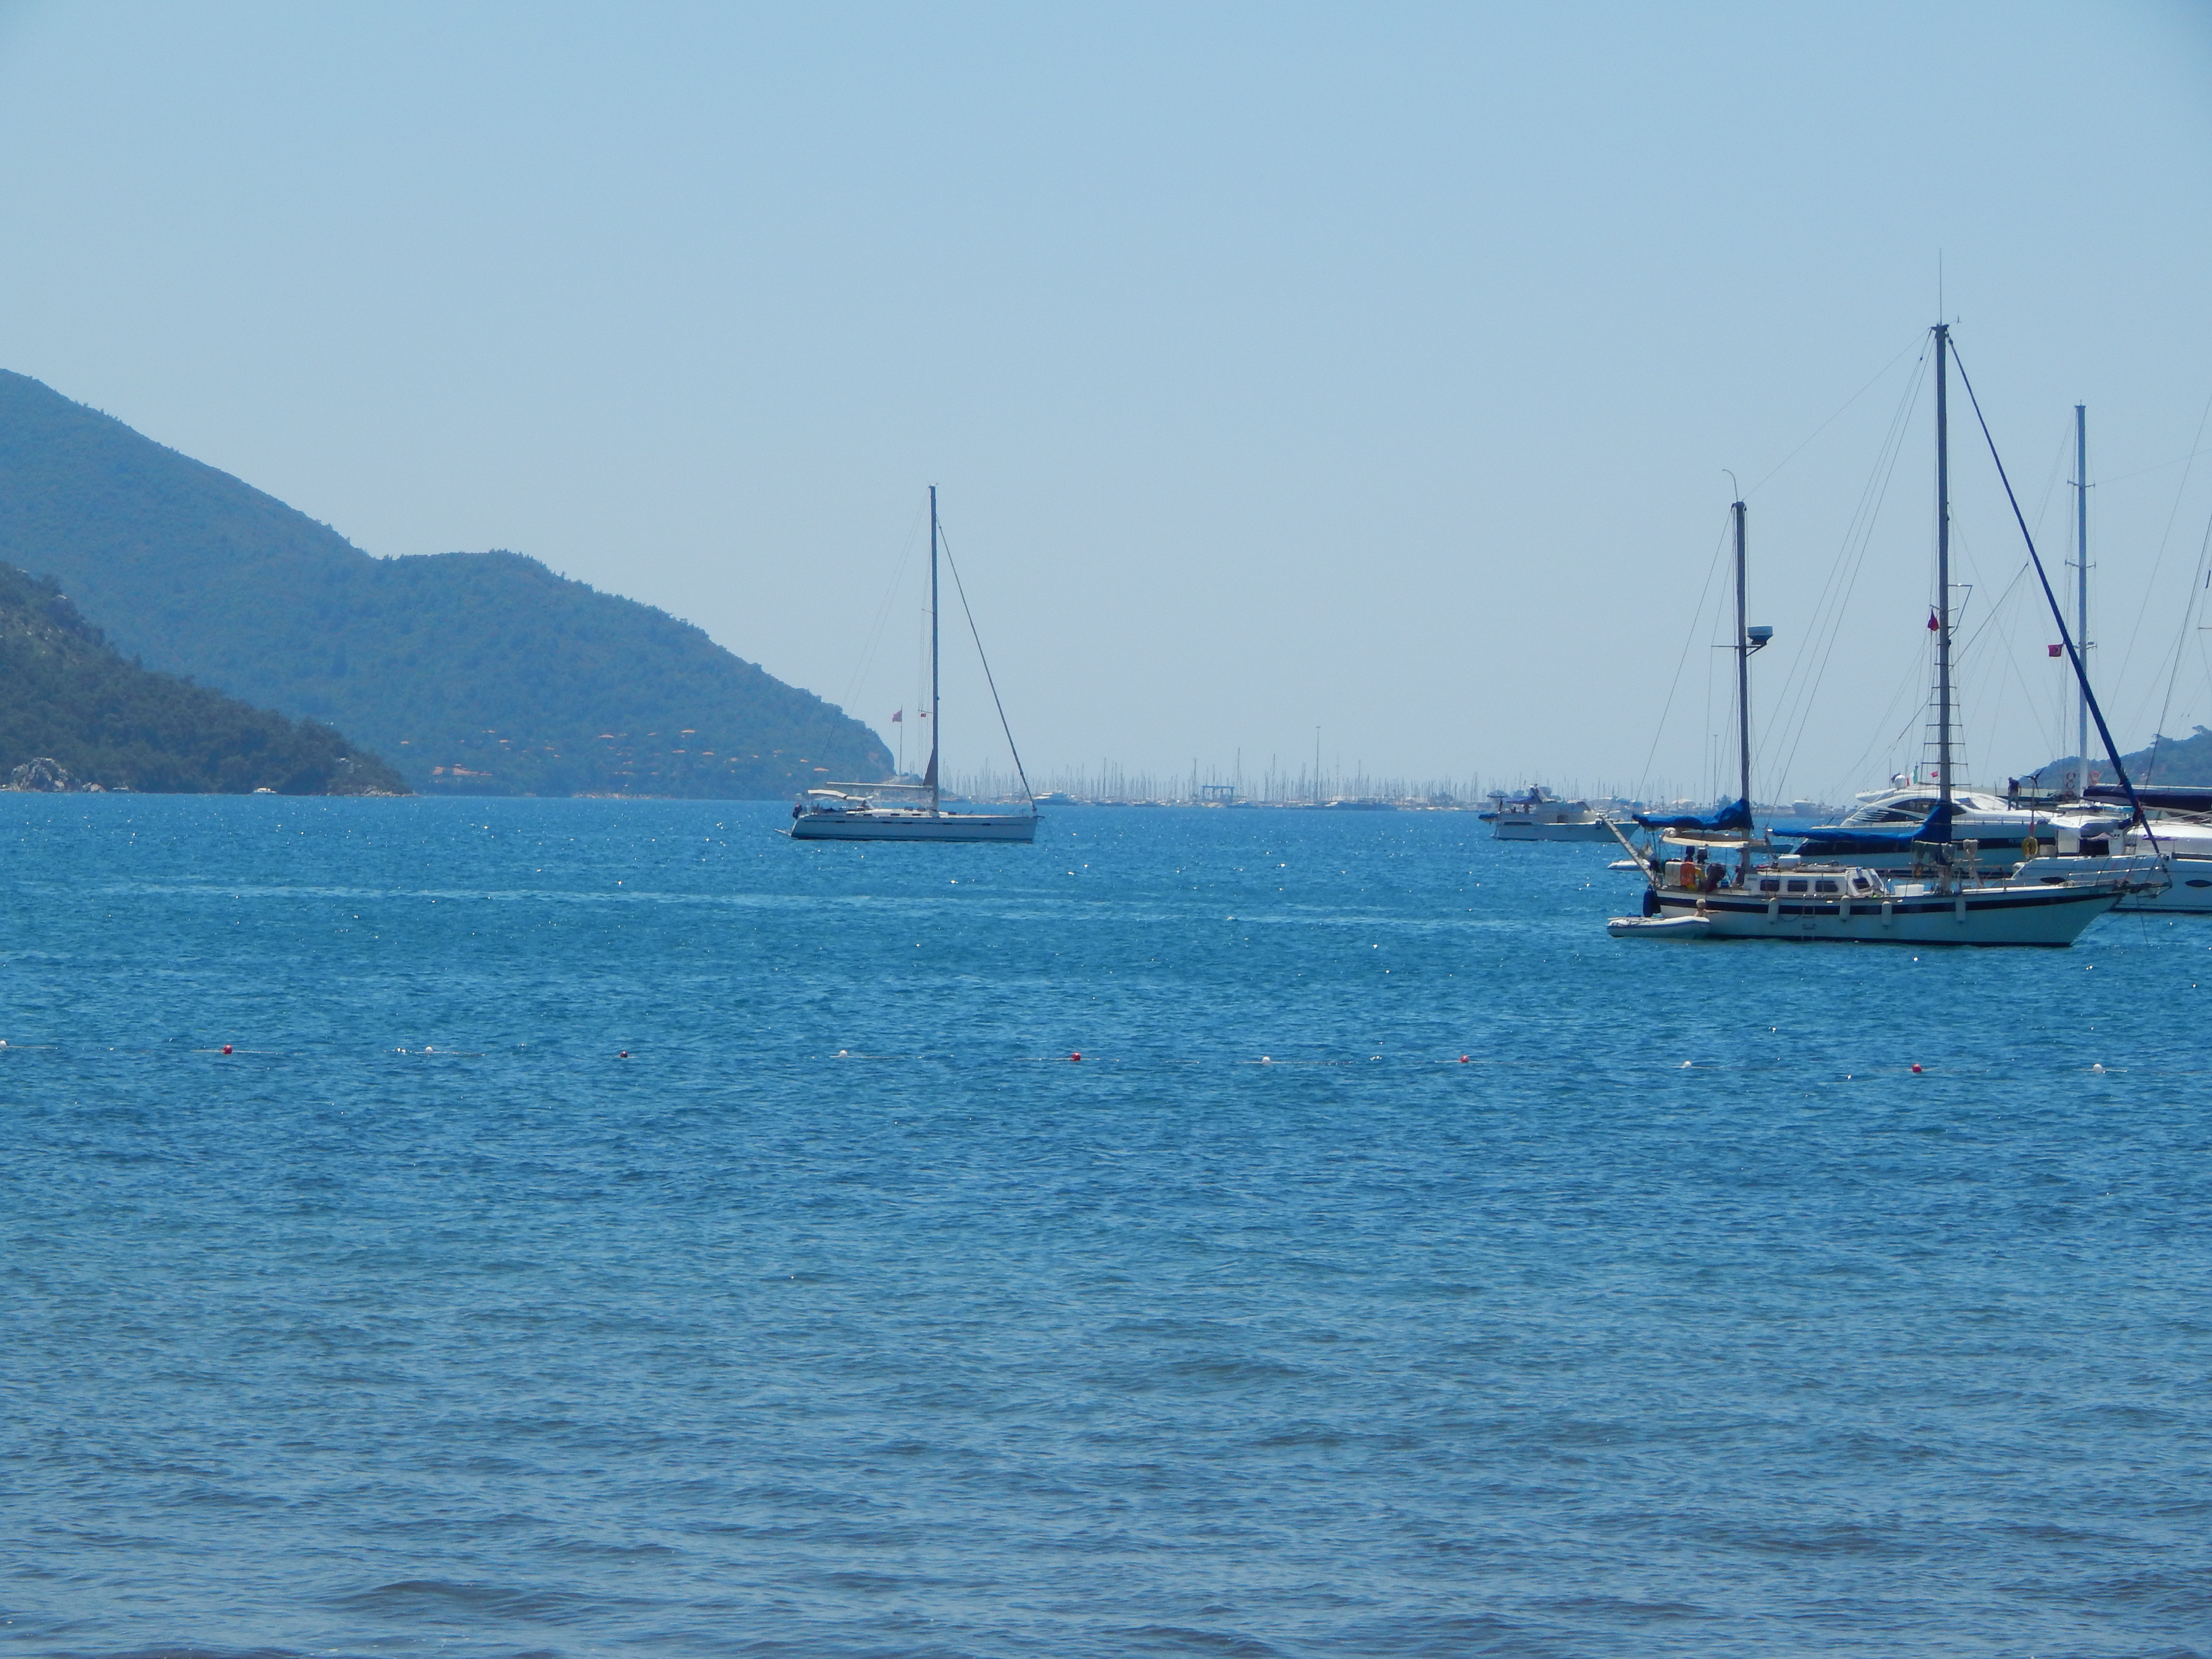
sea, landscape, marina, ship, view, travel, blue, summer, water, riviera, city, coast, boat, resort, harbor, cruise, yacht, sailing, destination, sky, waterway, coastal and oceanic landforms, ocean, calm, loch, sail, sailboat, shore, bay, sailing ship, watercraft, horizon, wave, inlet, channel, lake district, river, lake, mast, boating, wind wave